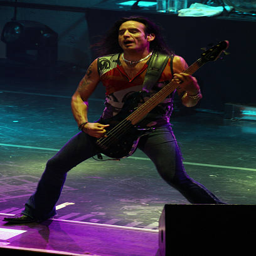
hard rock artist rocks out southern united states restaurant .